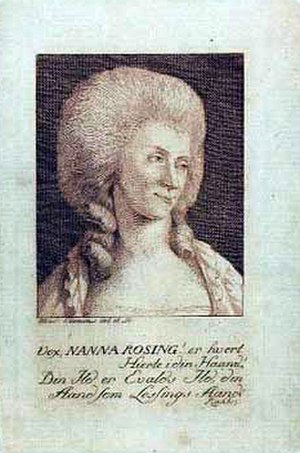
Johanne Rosing
Johanne Cathrine Rosing var skuespillerinde, hendes forældre var vægter Herman Olsen og Gundel Marie født Abelgreen.